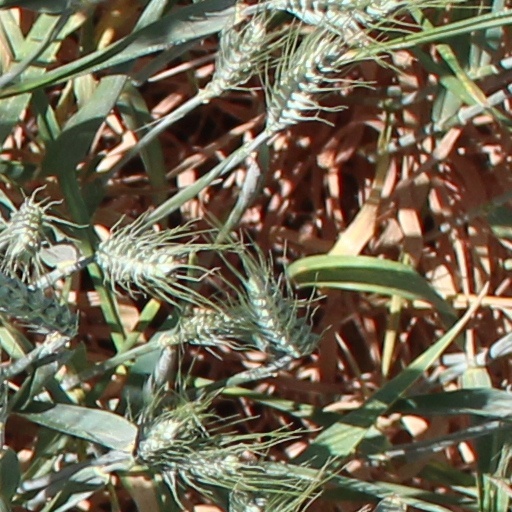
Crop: wheat